Answer in natural language. Considering the relative positions, where is beautiful wall painting with respect to brown colour countertop lx? Choose between the following options: below or above
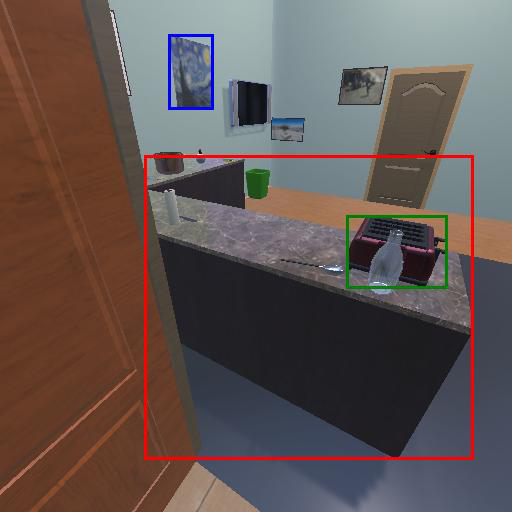
<answer>above</answer>